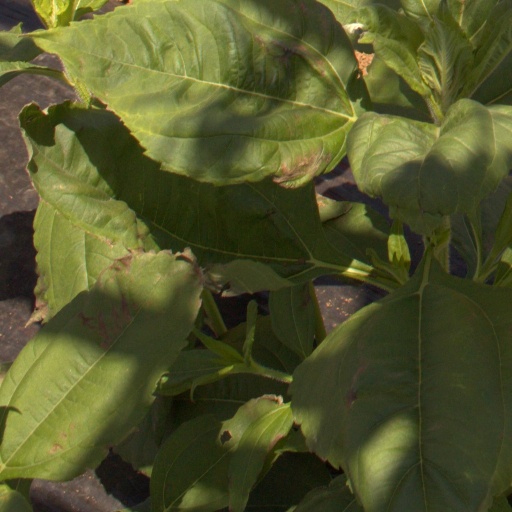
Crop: Jerusalem artichoke